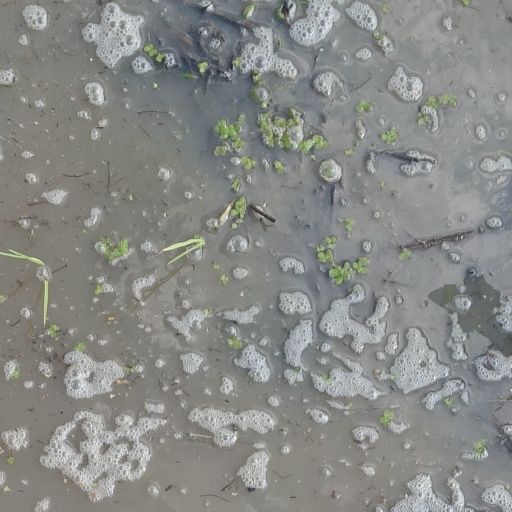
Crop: rice